William Ray Hodges

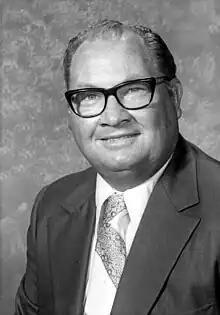
Hodges in 1980

William Ray Hodges (September 20, 1926 – October 12, 1982) was an American politician. He served as a Democratic member for the 104th district of the Florida House of Representatives.